Samskrita Bharati

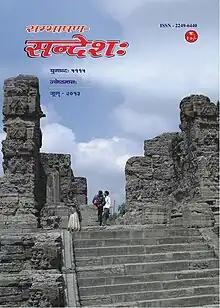
the organisation's official Sanskrit magazine

Samskrita Bharati is primarily a volunteer-driven organisation, with volunteers from all walks of life spending time educating people to speak Sanskrit. Their most popular offering is the 10-day capsule of two-hour classes designed to impart simple Sanskrit conversational skills.